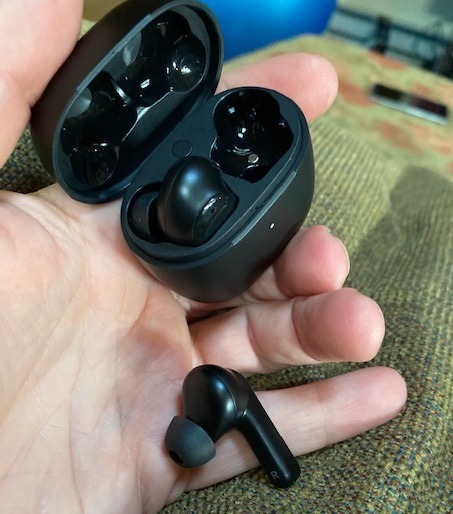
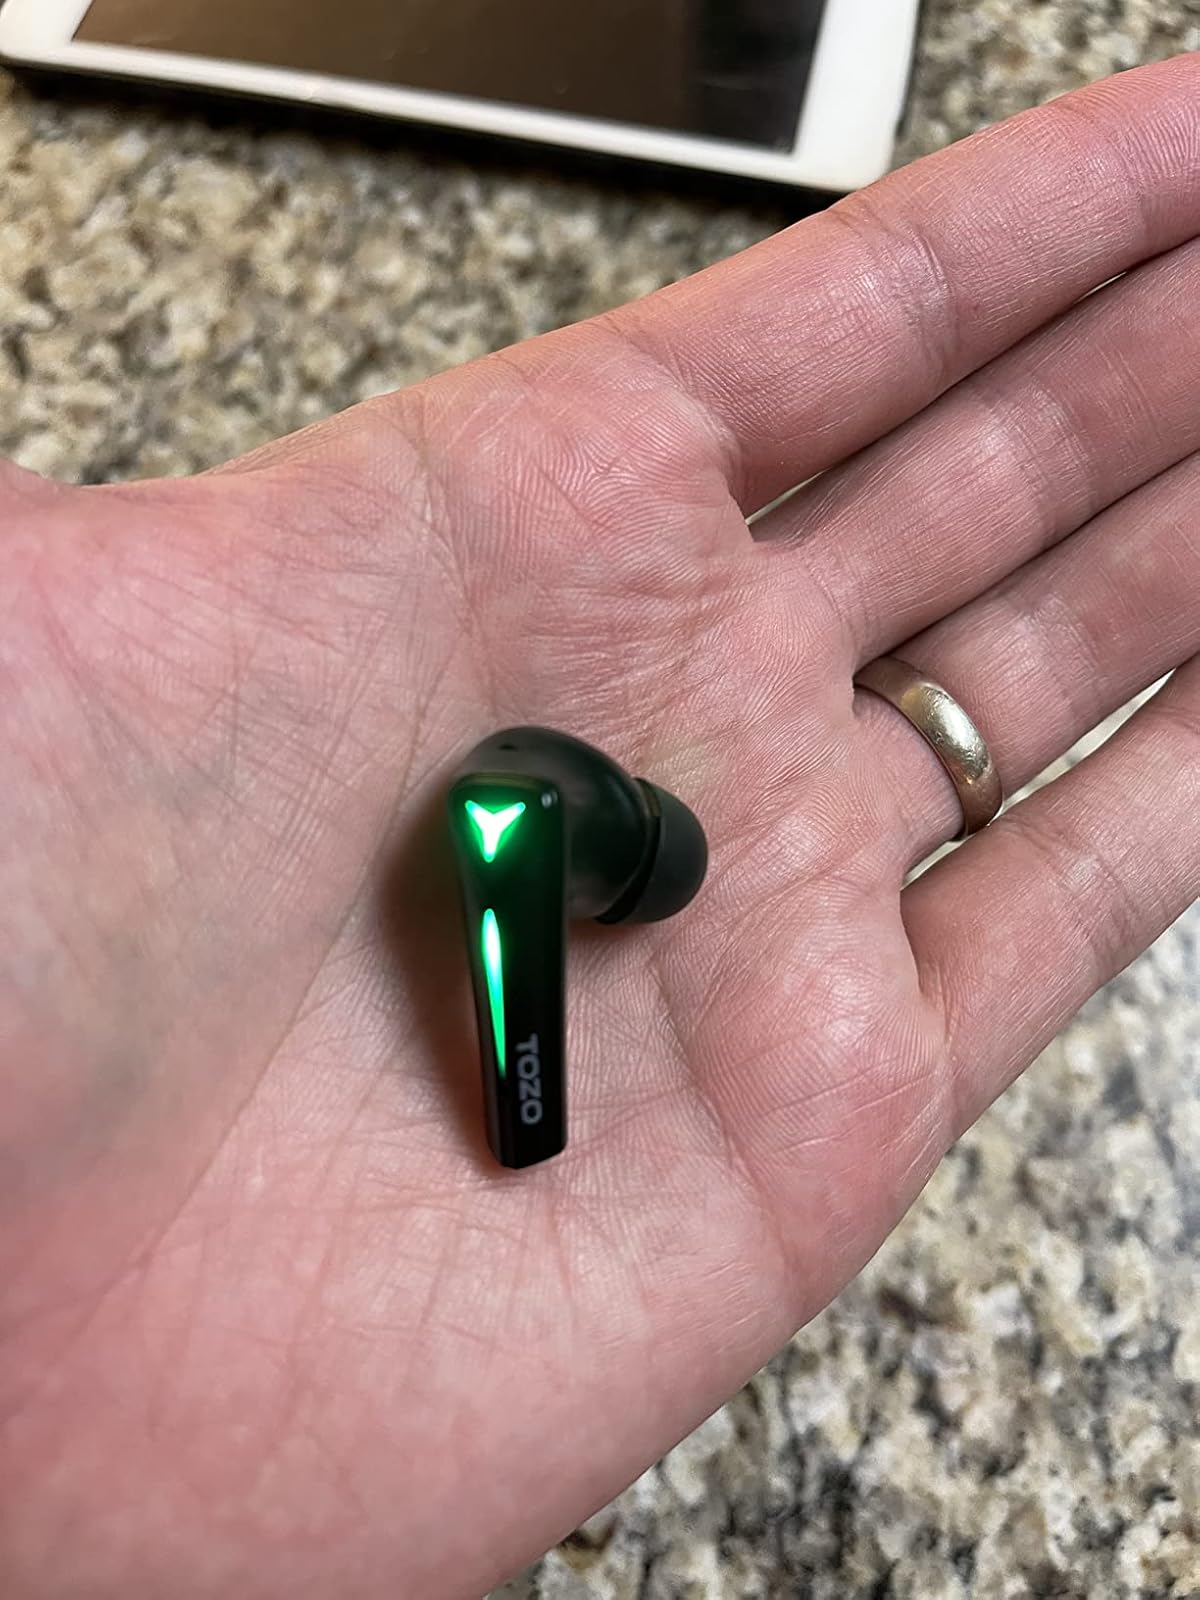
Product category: earbuds
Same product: no